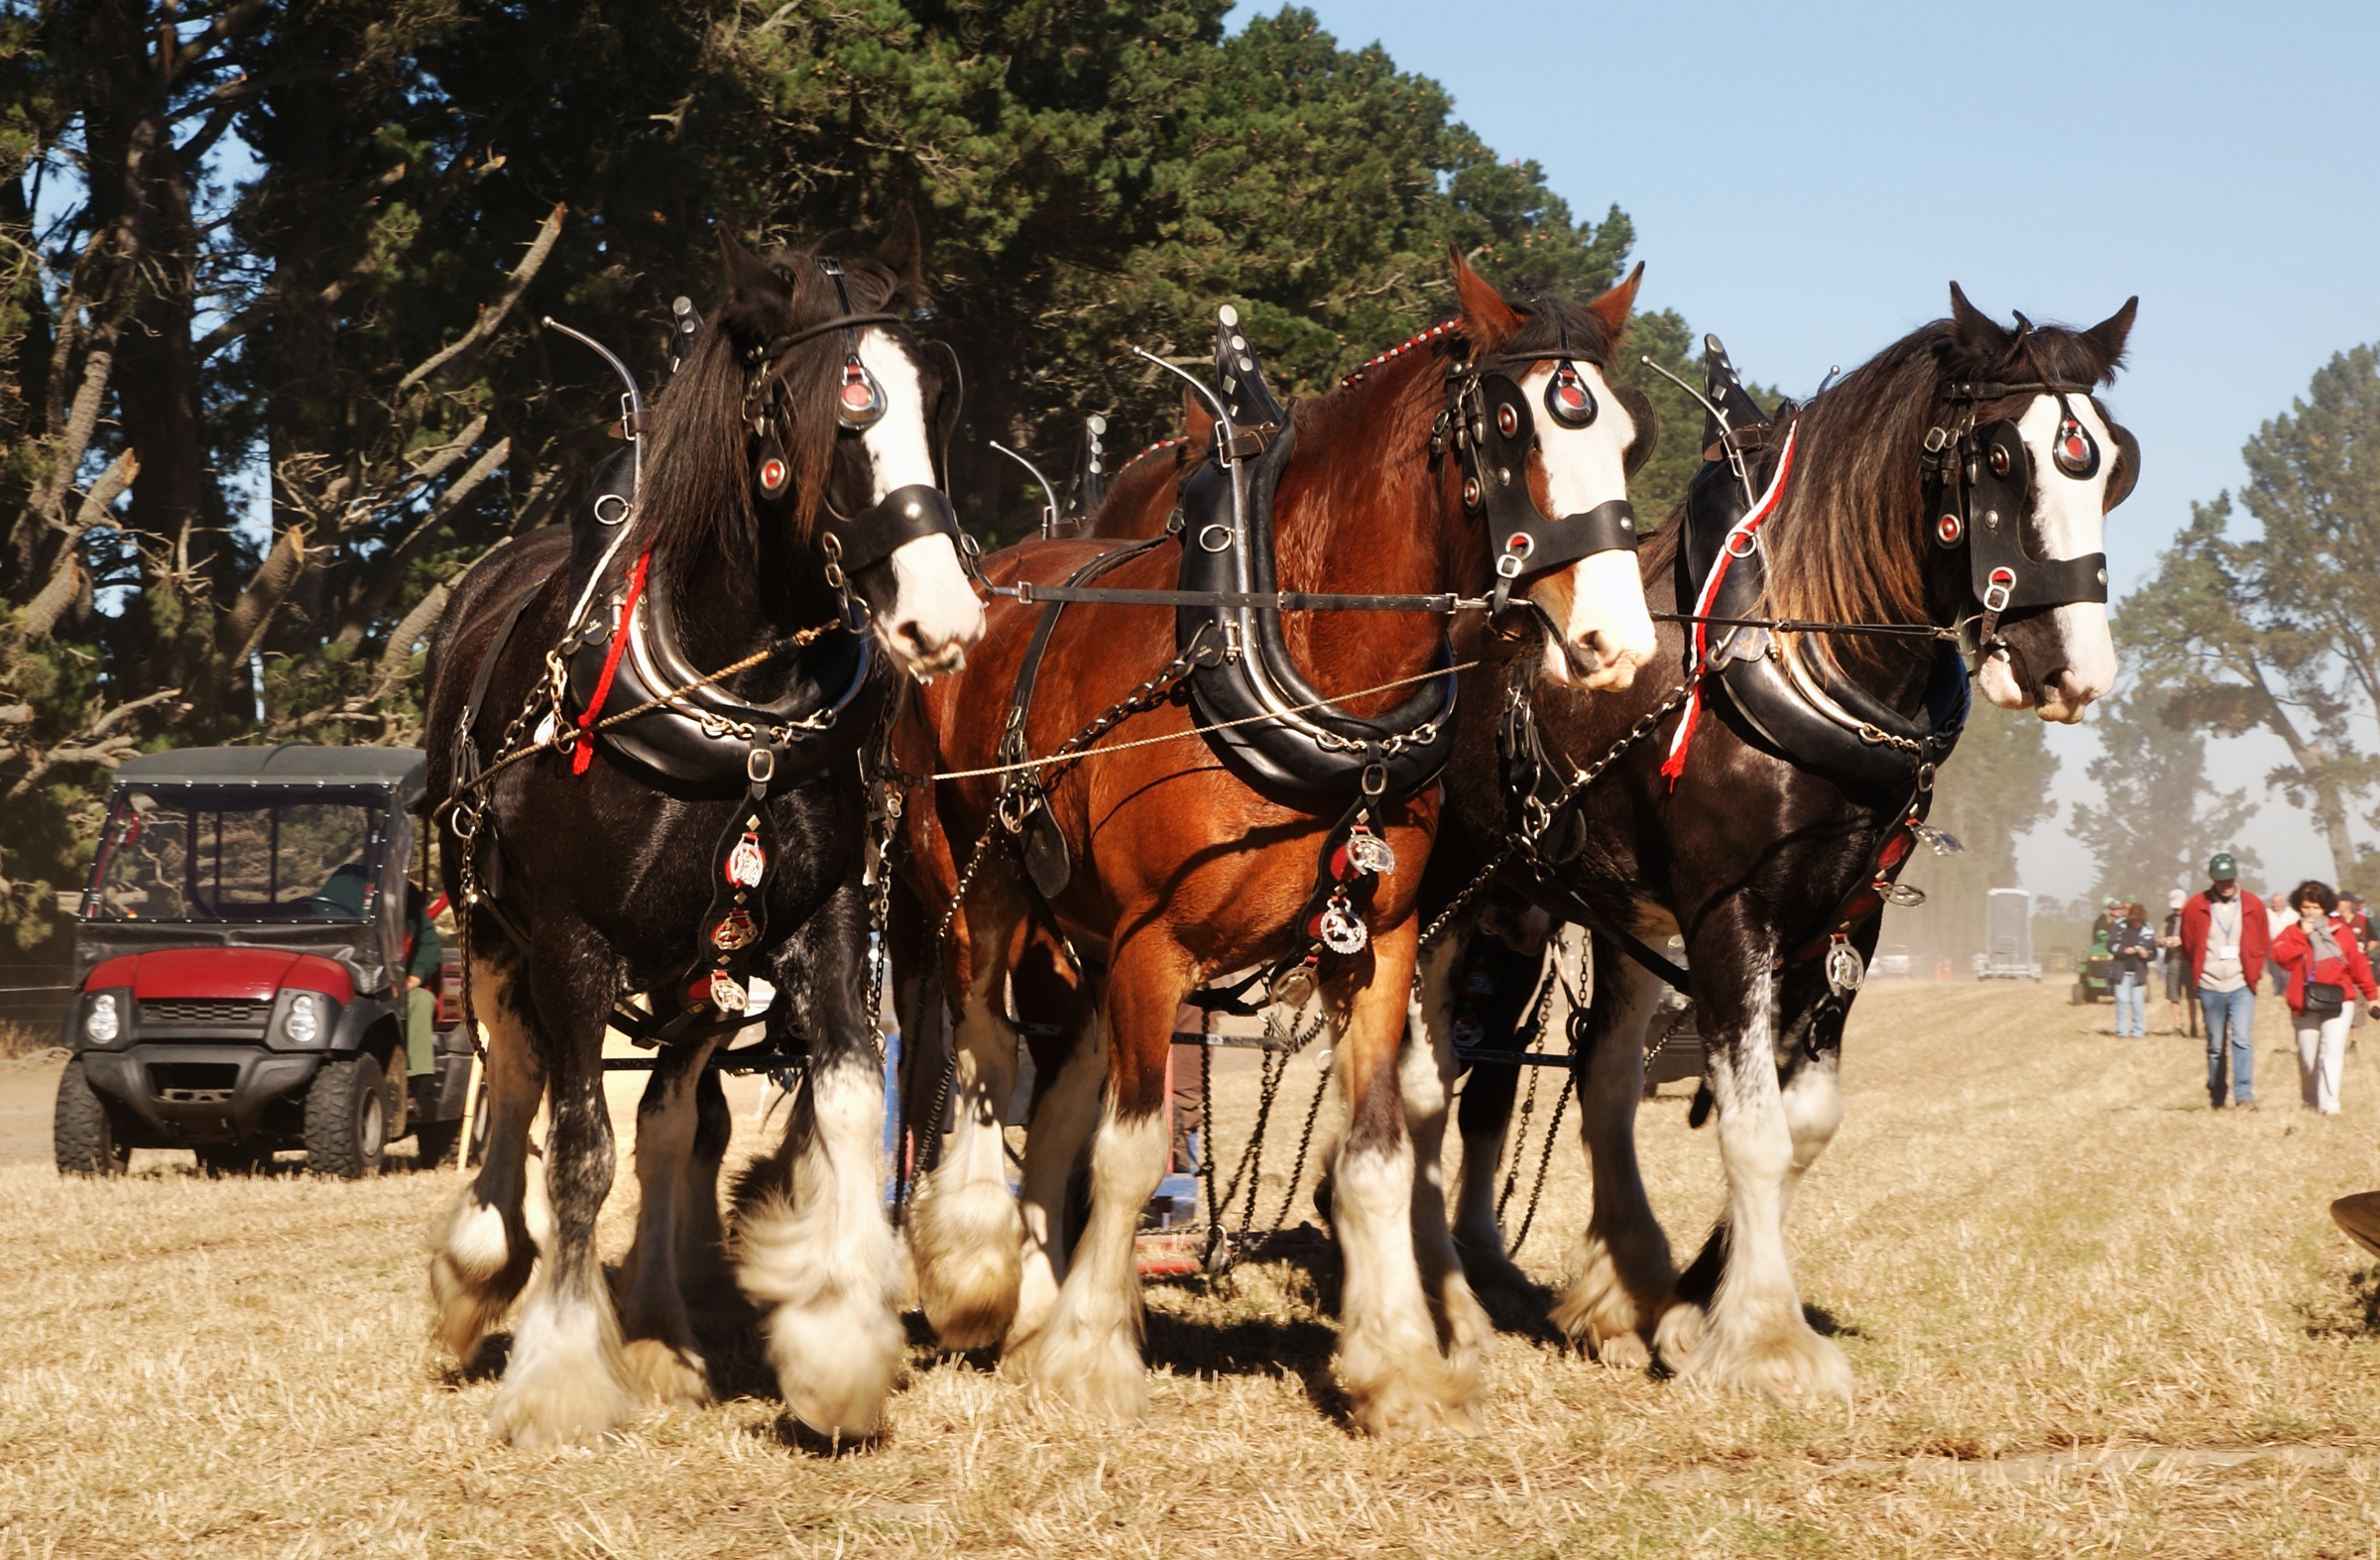
farming, horse, stallion, horses, mare, carriage, sonyalpha, ploughing, plowing, drafthorses, clydsdale, western riding, equestrianism, pack animal, eventing, horse like mammal, mustang horse, horse harness, animal sports, english riding, equestrian sport